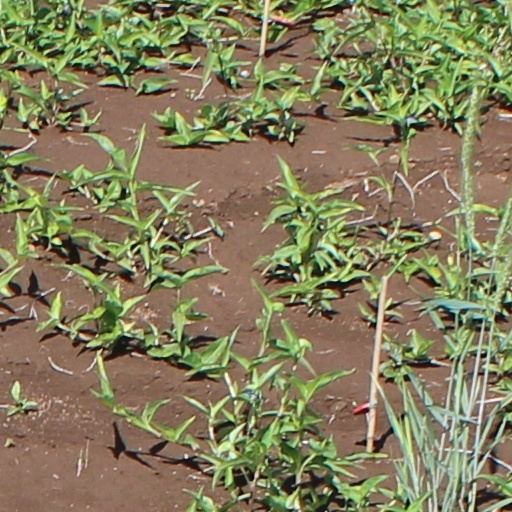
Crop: wheat